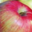
Label: apple